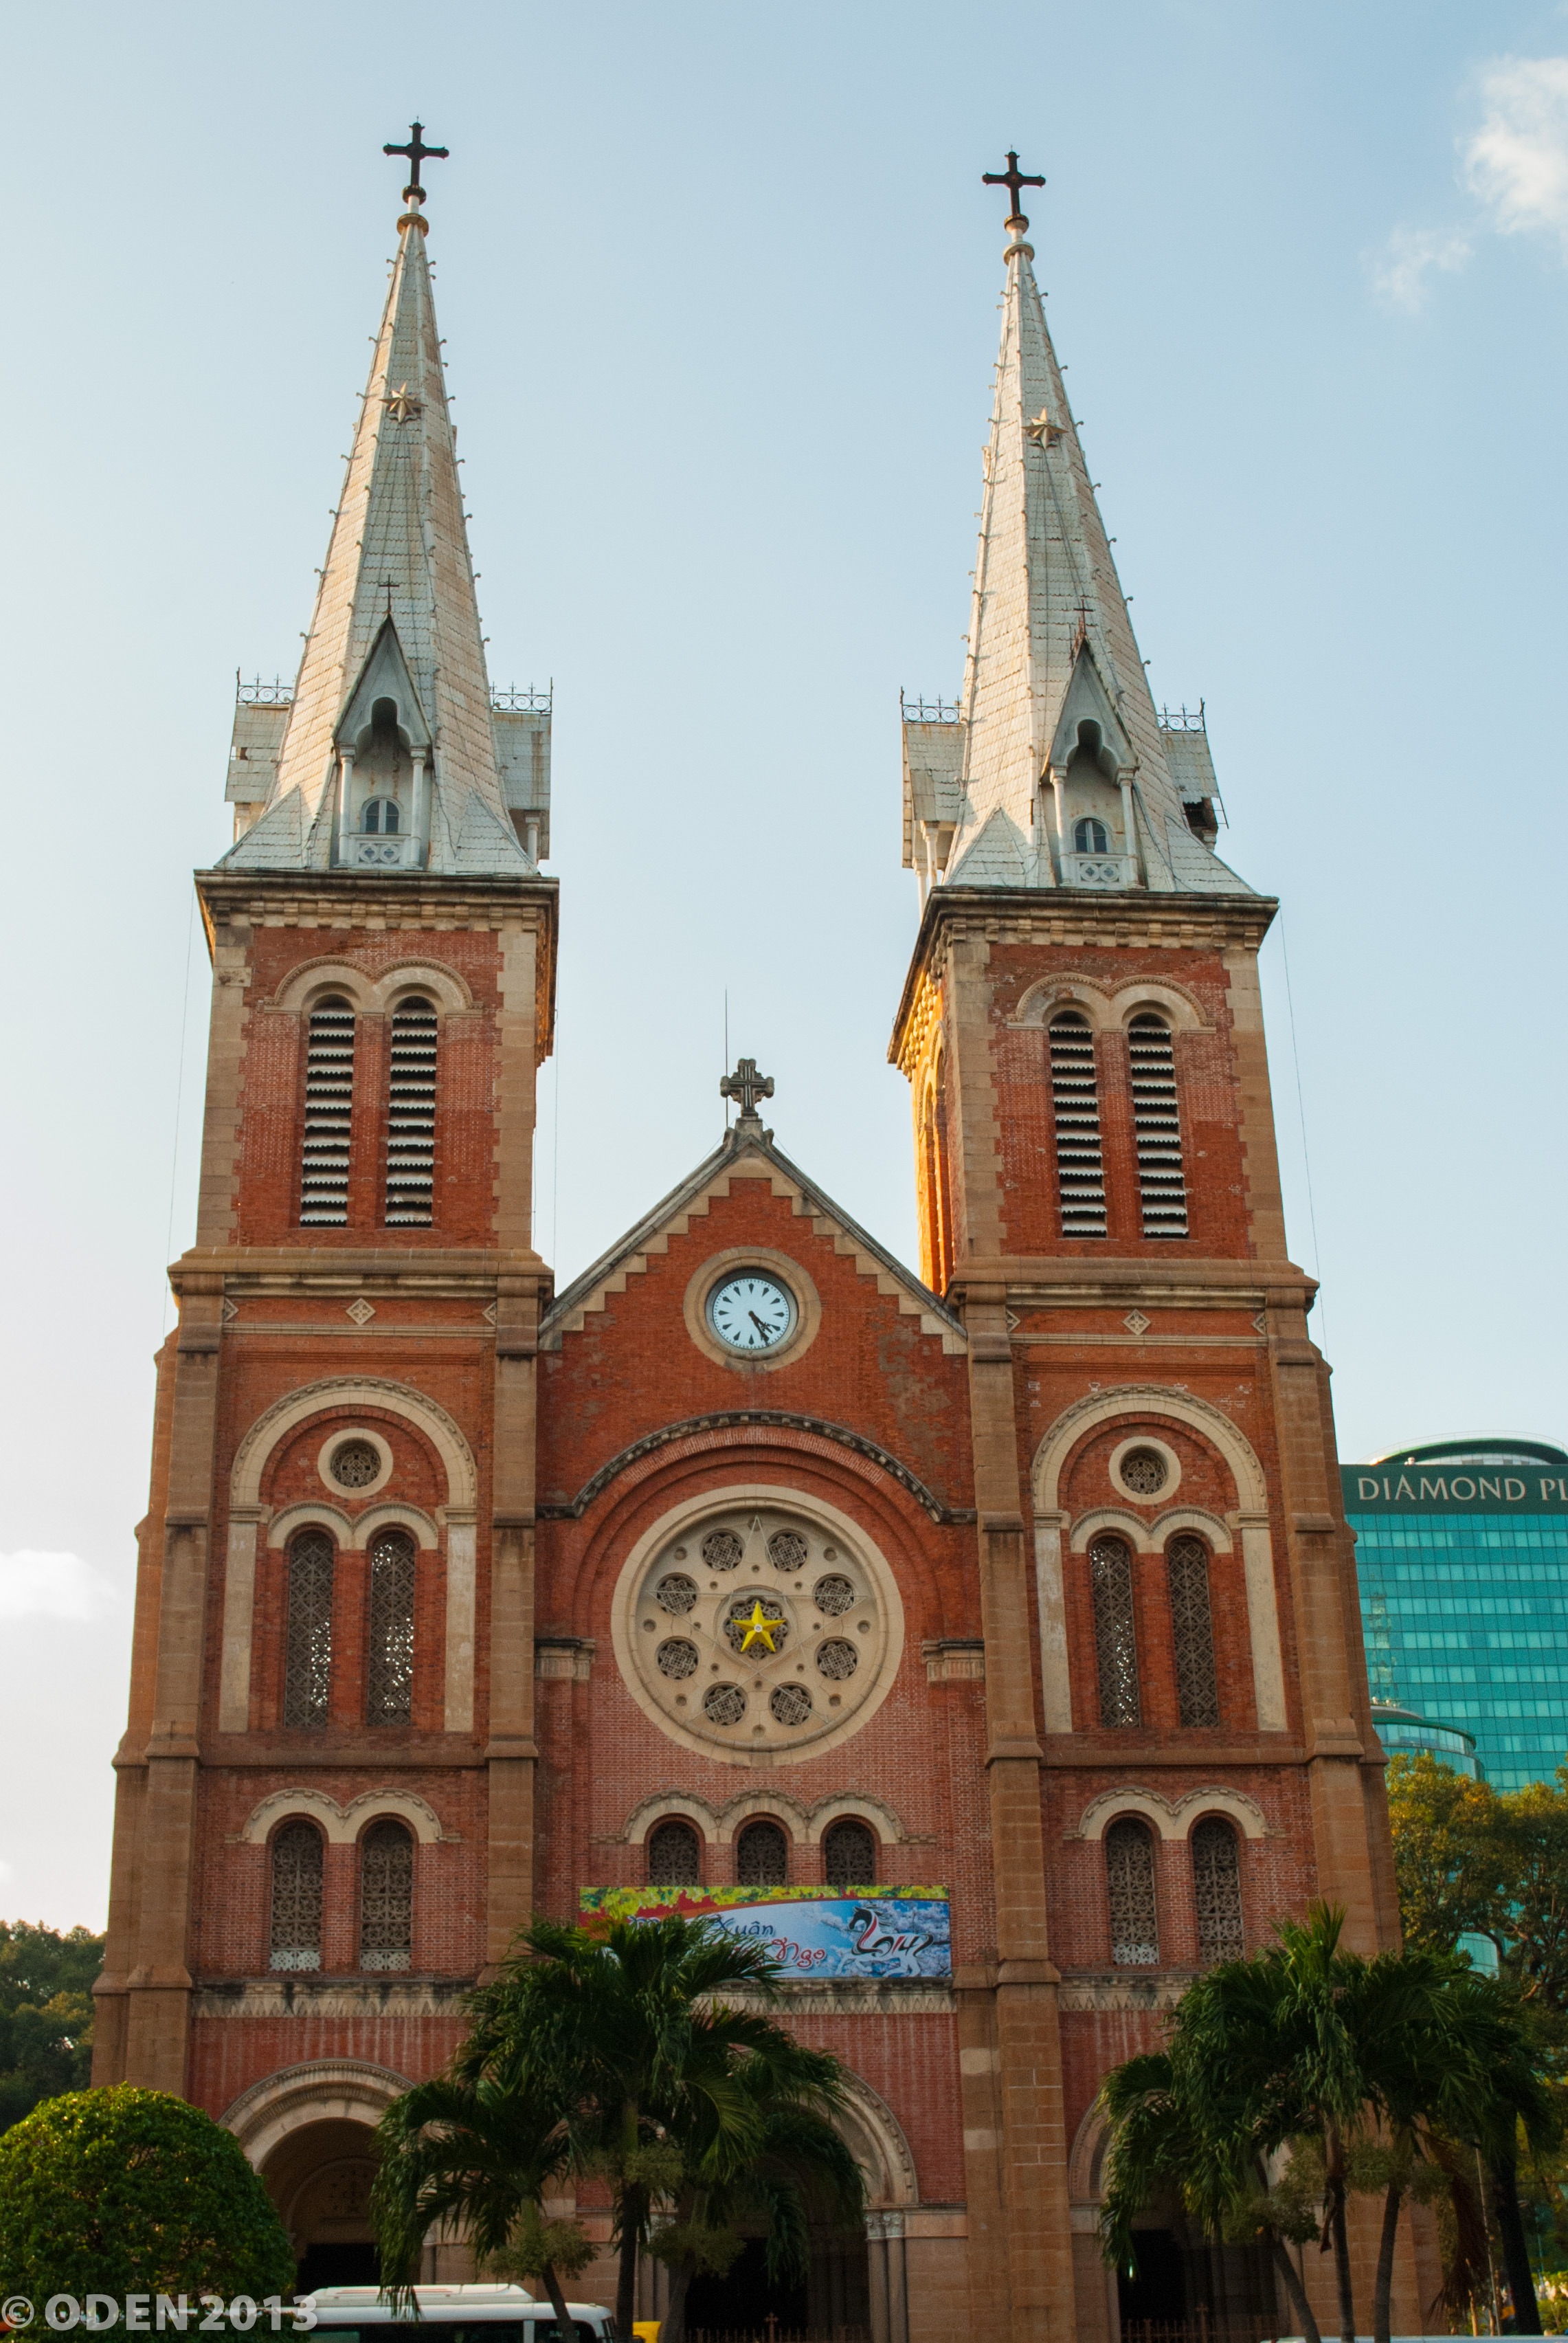
sky, building, city, spring, tower, landmark, facade, church, cathedral, place of worship, bell tower, saigon, clouds, spire, steeple, beautiful, nice, basilica, vietnam, ho chi minh city, byzantine architecture, nostradamus